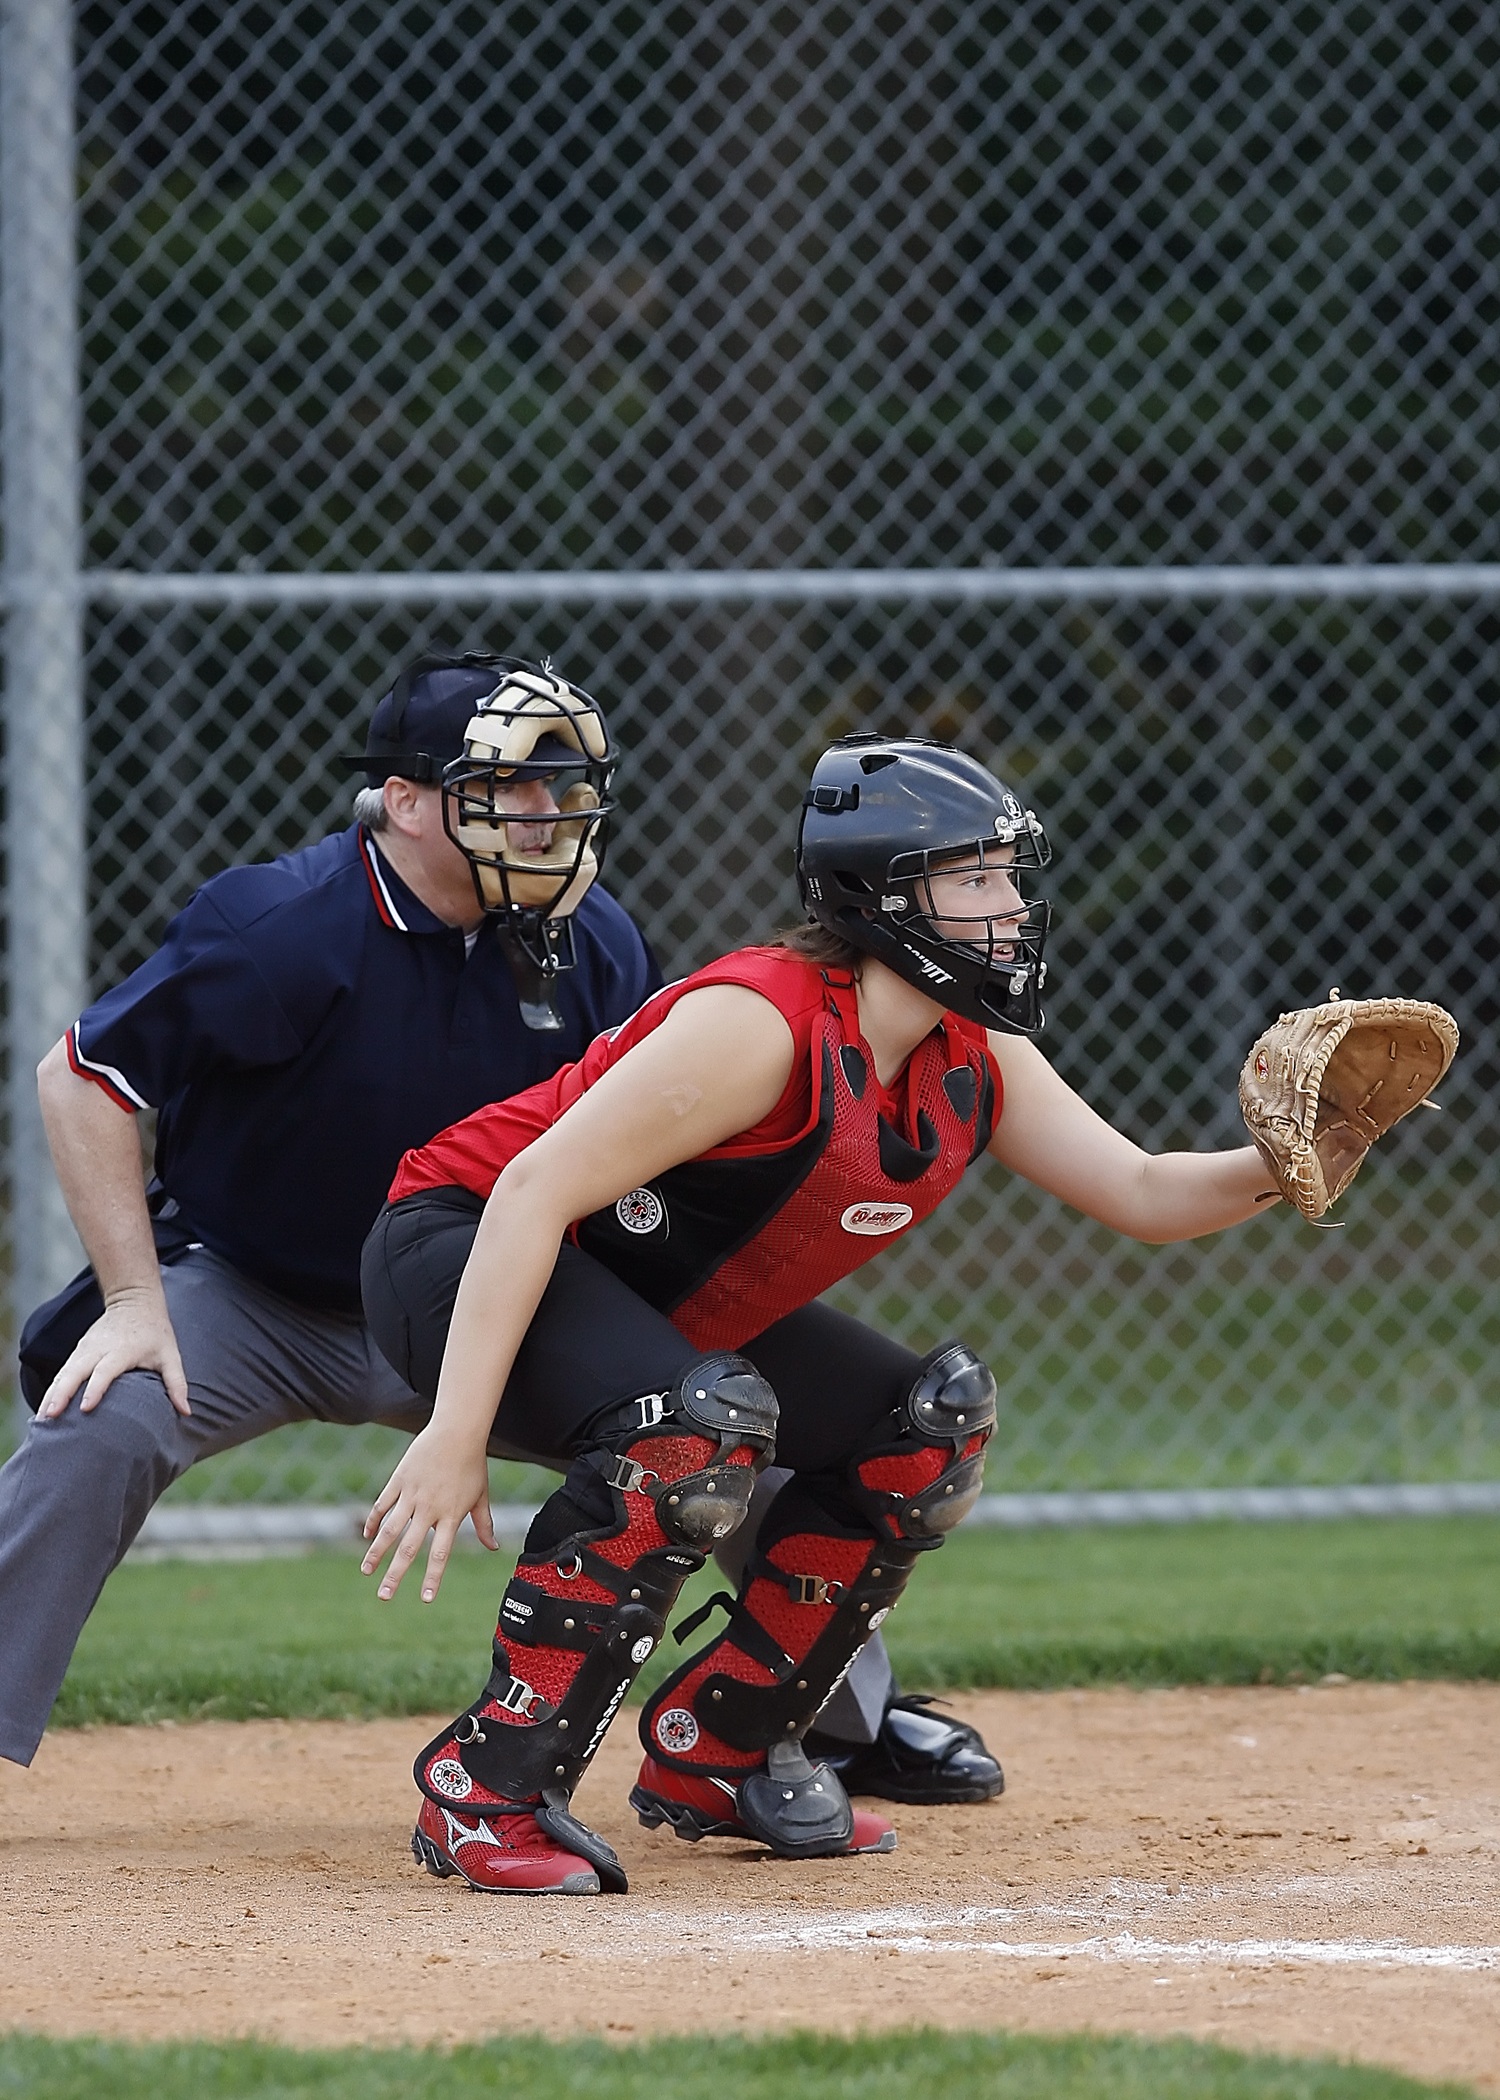
person, girl, baseball, glove, sport, game, play, female, young, youth, athletic, action, player, teenager, umpire, competition, sports, uniform, teen, athlete, tournament, baseball player, catcher, softball, ball game, team sport, infielder, college baseball, competition event, bat and ball games, baseball positions, college softball